Dazzy Vance

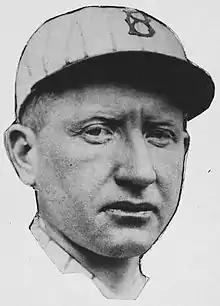
Vance in 1922

Charles Arthur "Dazzy" Vance (March 4, 1891 – February 16, 1961) was an American professional baseball player. He played as a pitcher for five different franchises in Major League Baseball (MLB) in a career that spanned 16 seasons over 21 years. A late bloomer, Vance pitched his first full season in 1922 at age 31 and, aided by his impressive fastball, became the only pitcher to lead the National League in strikeouts for seven consecutive seasons. Vance was inducted into the Baseball Hall of Fame in 1955.